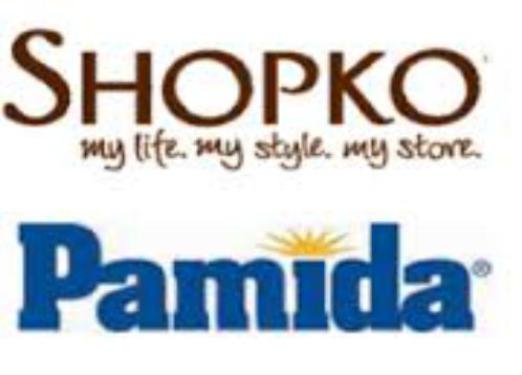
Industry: Others